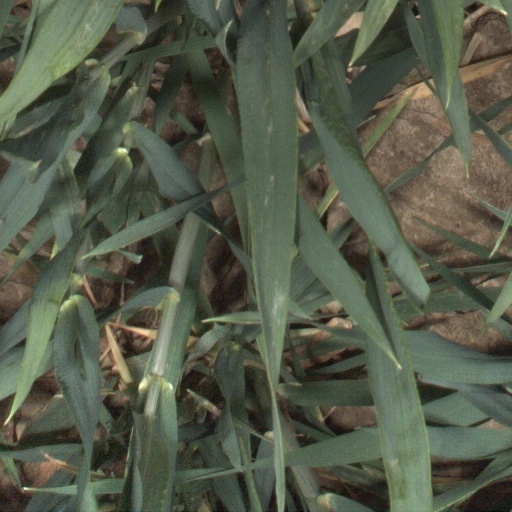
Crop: wheat